Mike Turner

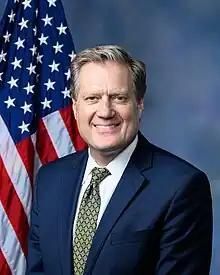
Official portrait, 118th Congress

Michael Ray Turner (born January 11, 1960) is an American politician serving as the U.S. representative from since 2013. A member of the Republican Party, he was previously the mayor of Dayton, Ohio. From 2014 to 2016, Turner was also president of the NATO Parliamentary Assembly.